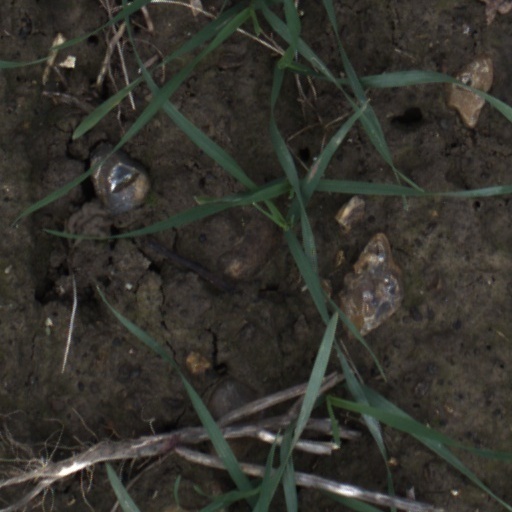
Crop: wheat